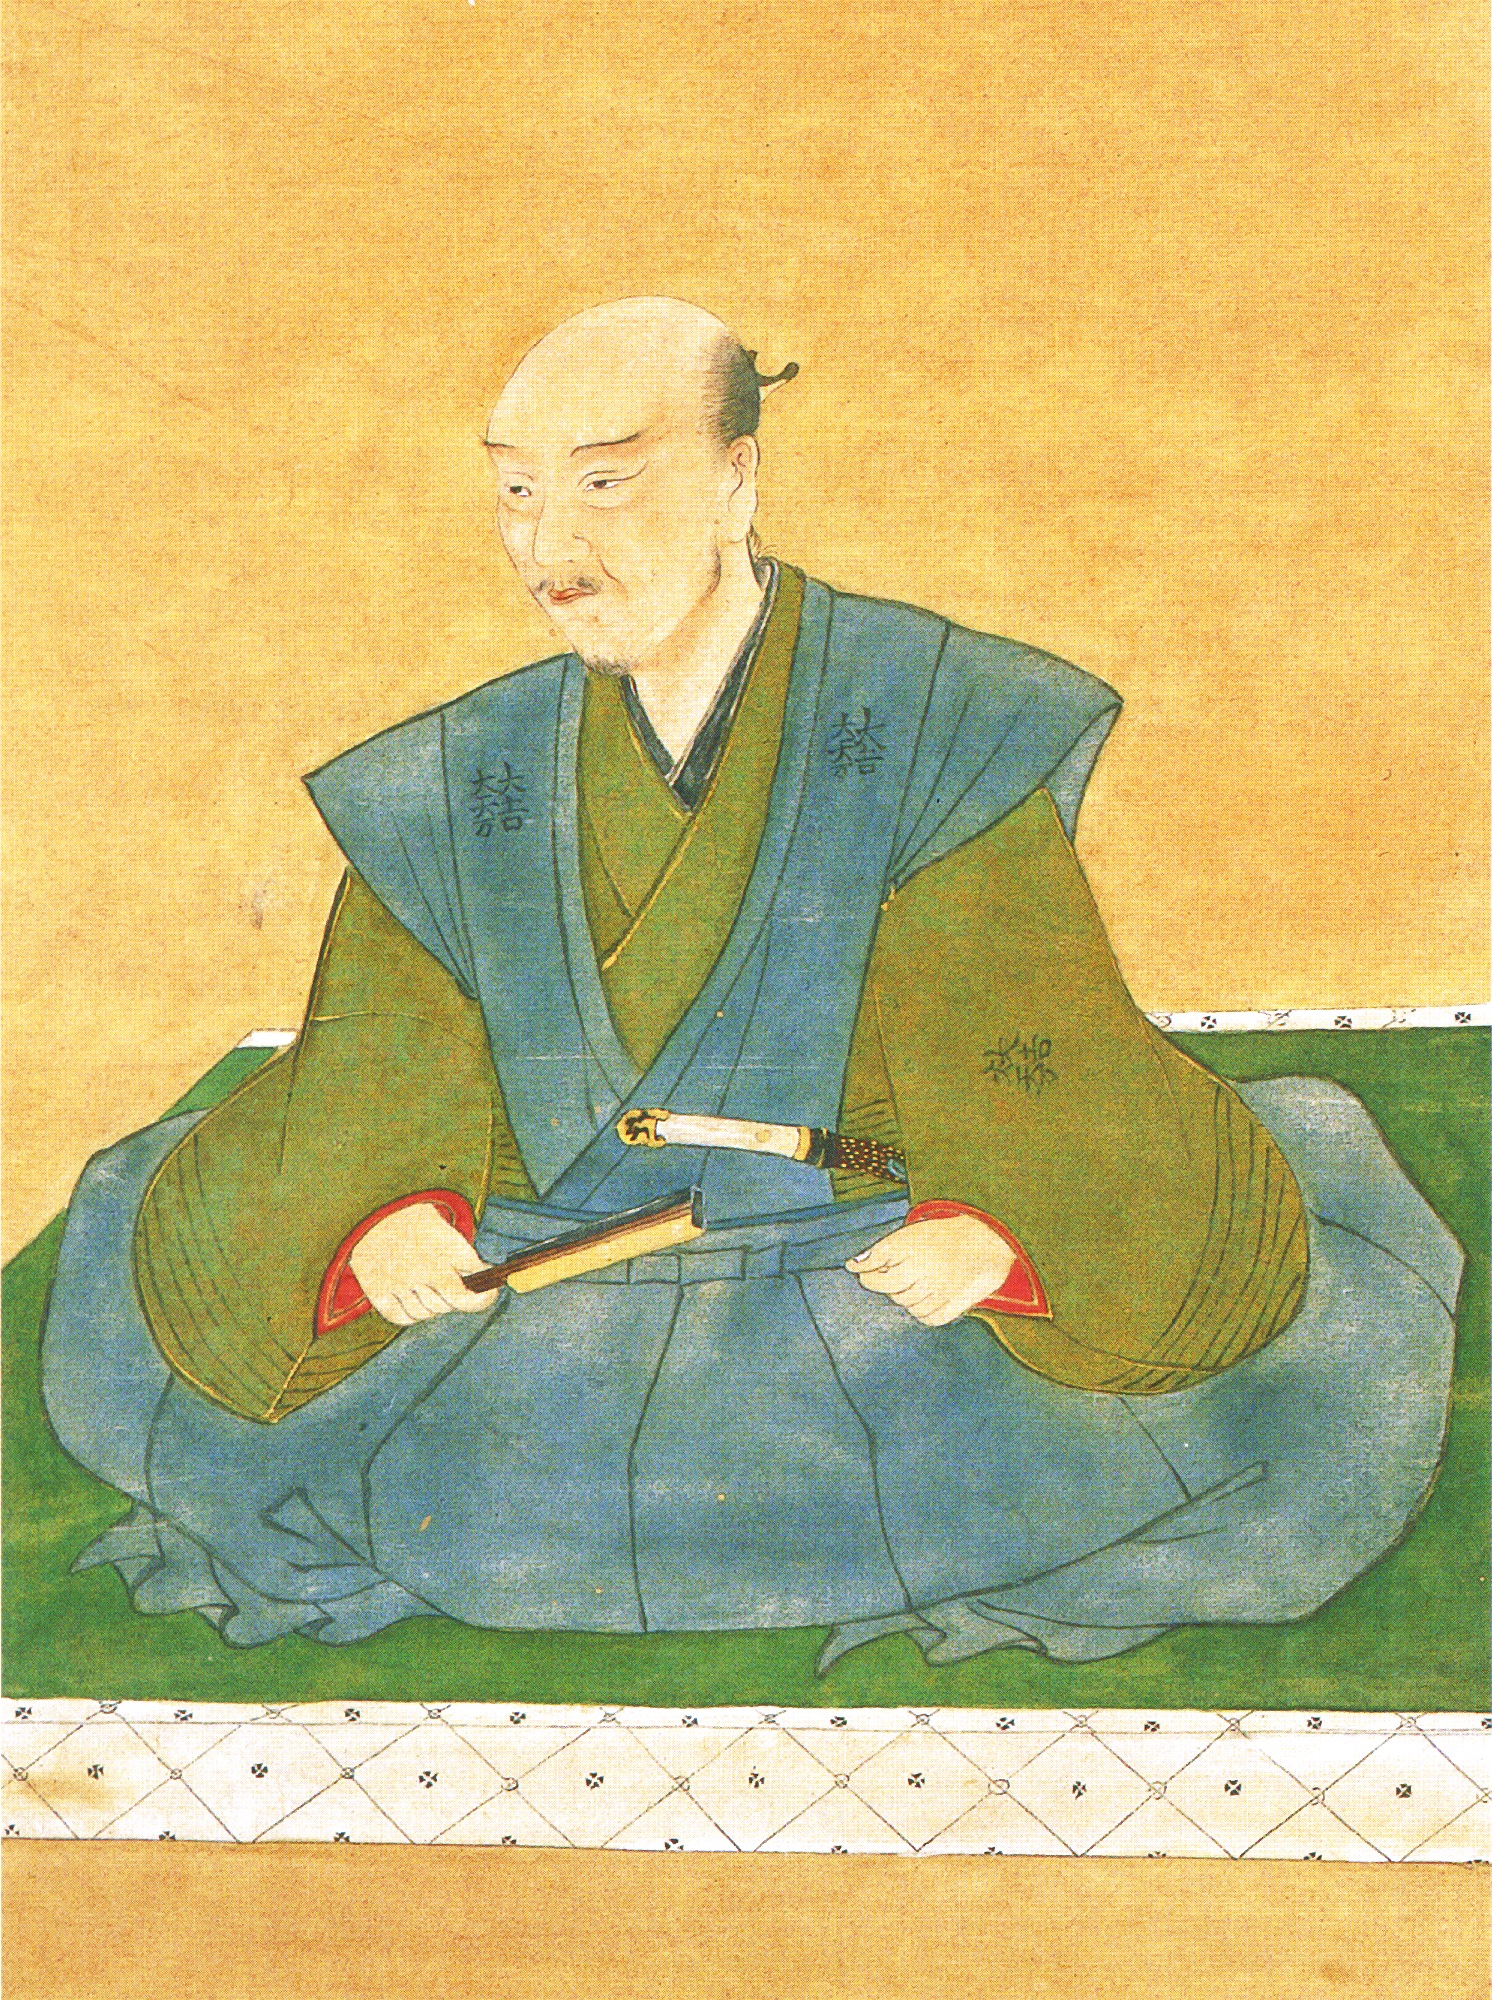
อิชิดะ มิตสึนาริ

| image = Ishida Mitsunari.jpg
| rank = บูเงียว, ไดเมียว
| resting_place = ซังเง็งอิน ไดโตกุจิ เกียวโต
| termend1 = 1600
| termstart1 = 1590
| office1 = ไดเมียวปราสาทซาวายามะ
| successor1 = อิอิ นาโอมาซะ
| commands = ปราสาทซาวายามะ
| children = อิชิดะ ชิเงเอะอิชิดะ ชิเงนาริอิชิดะ ซากิจิทัตสึฮิเมะ"ลูกสาวอย่างน้อย 2 คน"
| relatives = อิชิดะ มาซาซูมิ (พี่ชาย)
| spouse = โคเง็ตสึอิน
| father = อิชิดะ มาซัตสึงุ
| battles = การล้อมทตโตริการล้อมทากามัตสึยุทธการที่ชิซูงาตาเกะยุทธการที่โคมากิและนางากูเตะการล้อมโอชิการล้อมฟูชิมิยุทธการที่เซกิงาฮาระ
| birth_name = ซากิจิ (佐吉)
| name = อิชิดะ มิตสึนาริ
| allegiance = ไฟล์:Japanese Crest mitumori Kikkou ni Hanabishi.svg|15px ตระกุลอาไซไฟล์:Goshichi_no_kiri_inverted.svg|15px ตระกูลโทโยโตมิ ไฟล์:大一大万大吉.svg|15px ยุทธการที่เซกิงาฮาระ|กองทัพตะวันตก
| death_place = เกียวโต
| birth_place = แคว้นโอมิ (ปัจจุบันคือNagahama, Shiga|นางาฮามะ จังหวัดชิงะ)
| birth_date = 1559
| native_name = 石田 三成
| mother = ไม่ทราบ
อิชิดะ มิตสึนาริ () เป็นขุนศึกที่รับใช้โทโยโตมิ ฮิเดโยชิ และเป็นผู้นำกองทัพตะวันตกในยุทธการที่เซกิงาฮาระ
อิชิดะ มิตสึนาริ เกิดเมื่อค.ศ. 1559 ที่แคว้นโอมิ (จังหวัดชิงะในปัจจุบัน) เป็นบุตรชายคนรองของอิชิดะ มาซัตสึงุ () และมีพี่ชายคือ อิชิดะ มาซาซูมิ () ตระกูลอิชิดะเป็นซามูไรข้ารับใช้ของตระกูลอาซาอิ ซึ่งในขณะนั้นมีผู้นำคืออาซาอิ นางามาซะ หลังจากที่ตระกูลอาซาอิสูญสิ้นลงเมื่อค.ศ. 1573ด้วยน้ำมือของโอดะ โนบูนางะ สามพ่อลูกตระกูลอิชิดะจึงเข้ารับใช้ตระกูลโอดะต่อมา
อิชิดะ มิตสึนาริ มีความสามารถทางด้านการบริหารและการคลัง ผิดกับซามูไรร่วมสมัยโดยทั่วไปซึ่งเน้นการทหารเป็นหลัก ในสมัยการปกครองของโทโยโตมิ ฮิเดโยชิ มิตสึนาริจึงได้รับแต่งตั้งเป็นบูเงียว () ซึ่งมีหน้าที่ทางด้านการบริหารปกครอง และยังได้รับการแต่งตั้งเป็นไดเมียวผู้ปกครองปราสาทซะวะยะมะ ( แถบเมืองฮิโกเนะในปัจจุบัน) ในช่วงการบุกครองเกาหลีของญี่ปุ่น (พ.ศ. 2135–2141) "ไทโก"ฮิเดโยชิได้แต่งตั้งให้มิตสึนาริเป็นผู้ตรวจการตรวจสอบการทำงานของบรรดาขุนศึกที่ยกทัพไปรุกรานอาณาจักรโชซ็อน มิตสึนาริรายงานกลับมายังไทโกว่าการรุกรานนั้นไม่มีประสิทธิภาพ สร้างความไม่พอใจแก่บรรดาขุนศึกระดับสูงที่นำการรุกรานเกาหลีเป็นอย่างมาก
ก่อนที่ไทโกฮิเดโยชิจะถึงแก่อสัญกรรมลงในค.ศ. 1598 ได้ทำการแต่งตั้งให้อิชิดะ มิตสึนาริ เป็นหนึ่งในคณะ "โกบูเงียว" () หรือรัฐมนตรีทั้งห้า เพื่อคอยบริหารดูแลอาณาเขตของฮิเดโยชิในช่วงที่โทโยโตมิ ฮิเดโยริ () ผู้เป็นทายาทของฮิเดโยชิยังอยู่ในวัยเยาว์
==อ้างอิง==
== อ่านเพิ่ม ==
* Bryant, Anthony. "Sekigahara 1600: The Final Struggle for Power". Praeger Publishers, 2005
== แหล่งข้อมูลอื่น ==
* SengokuDaimyo.com The website of Samurai Author and Historian Anthony J. Bryant
* SamuraiArchives.com
หมวดหมู่:บุคคลที่เกิดในปี พ.ศ. 2102
หมวดหมู่:ไดเมียว
หมวดหมู่:บุคคลในยุคอาซูจิ–โมโมยามะ
หมวดหมู่:ผู้ถูกประหารชีวิตโดยการตัดศีรษะ
หมวดหมู่:บุคคลจากจังหวัดชิงะ